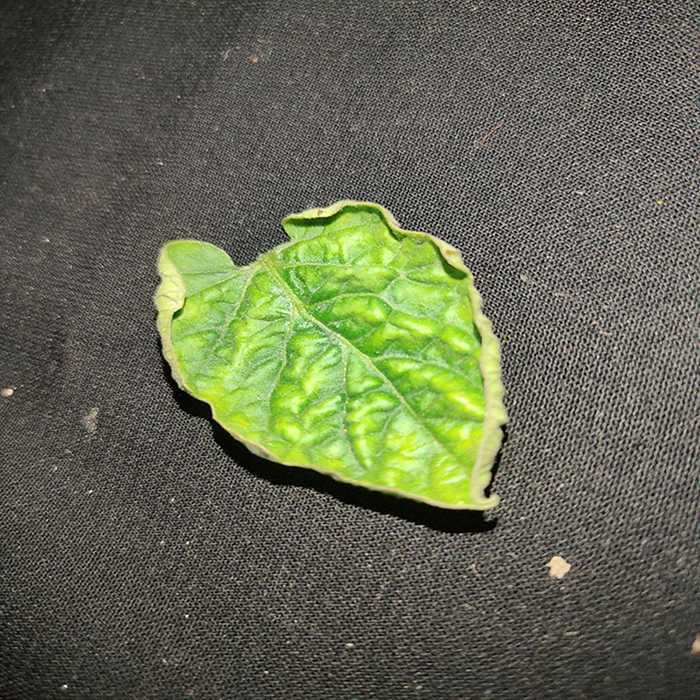
Plant: Tomato
Label: Tomato leaf curl virus